Charles Holden

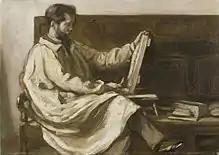
Portrait of Charles Holden by Benjamin Nelson, 1910

Around 1898 Holden began living with Margaret Steadman (née Macdonald, 1865–1954), a nurse and midwife. They were introduced by Holden's older sister, Alice, and became friends through their common interest in Whitman. Steadman had separated from her husband James Steadman, a university tutor, because of his alcoholism and abuse. Steadman and her husband were never divorced and, though she and Holden lived as a married couple and Holden referred to her as his wife, the relationship was never formalised, even after James Steadman's death in 1930.